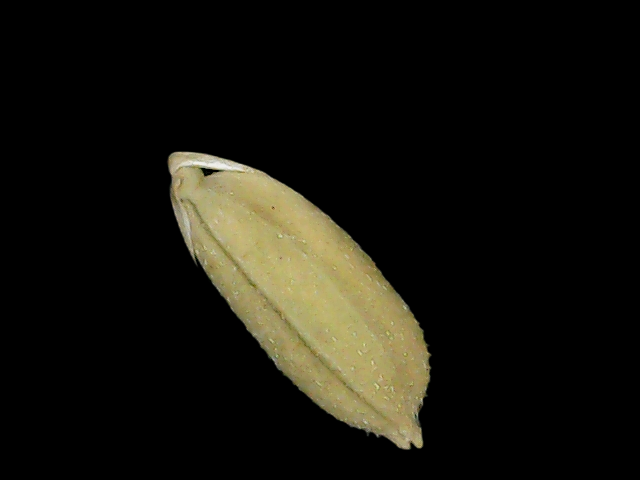
Rice variety: Bd52